Pact of Madrid

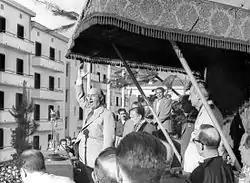
Franco delivering a speech in Eibar in 1949. During the regime's isolation period, General Franco rarely appeared in military uniform, unlike the rest of his tenure.

By late 1947, signs emerged that the Western powers' stance toward Franco's regime was softening, as the former World War II allies split into the "free world" versus the "communist dictatorship," in the words of President Harry Truman. The outbreak of the "Cold War" ultimately benefited the Francoist regime, giving Spain newfound strategic value to the Western bloc against a potential Soviet attack on Europe not controlled by the Red Army.